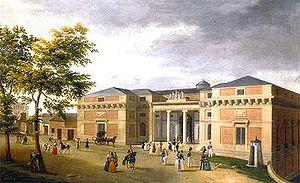
Juan de Villanueva, est un architecte espagnol. Il est, avec Ventura Rodríguez, le représentant majeur de l'architecture néoclassique en Espagne.